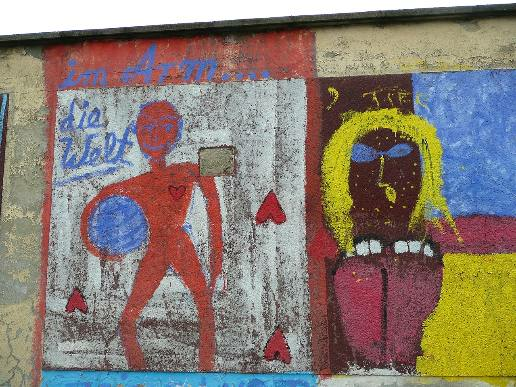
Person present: No